Wallpaper (computing)

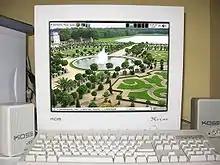
A computer screen showing a background wallpaper photo of the Palace of Versailles

A wallpaper or background (also known as a desktop background, desktop picture or desktop image on computers) is a digital image (photo, drawing etc.) used as a decorative background of a graphical user interface on the screen of a computer, smartphone or other electronic device. On a computer, wallpapers are generally used on the desktop, while on a mobile phone they serve as the background for the "home screen". Though most devices include a default background image, modern devices usually allow users to manually change the background image.